Glitch (South Korean TV series)

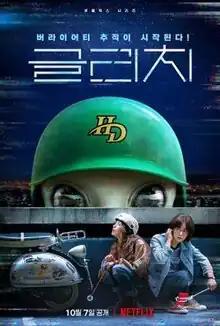
Promotional poster

Glitch is a 2022 South Korean science fiction television series written by Gin Han-sai, directed by Roh Deok, and starring Jeon Yeo-been and Nana, it tells the story of a young woman who tries to track down her missing boyfriend with the help of a UFO-watching club. It was released on Netflix on October 7, 2022.